Kompagnistræde 10

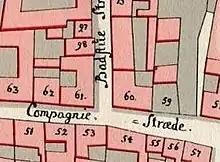
No. 61 seen on a detail from Christian Gedde's map of Snaren's Quarter, 1757.

The property was listed in Copenhagen's first cadastre of 1689 as No. 63 in Snaren's Quarter and was at that time owned by baker Richert Joris. It was listed as No. 61 in the new cadastre of 1756 and was at that time owned by baker Christian Drevitz.